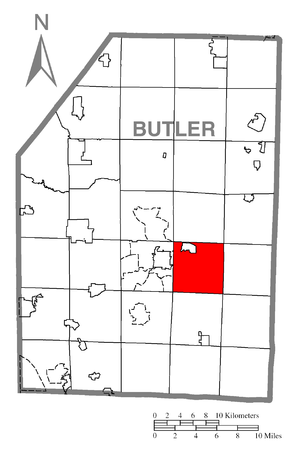
Summit Township est un township, situé dans le comté de Butler, aux États-Unis. En 2010, il comptait une population de 4 884 habitants.